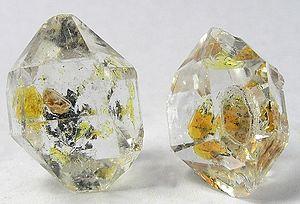
En minéralogie, une inclusion désigne un matériau emprisonné à l'intérieur d'un minéral. Les inclusions peuvent être un liquide, un gaz, du pétrole ou un autre minéral.